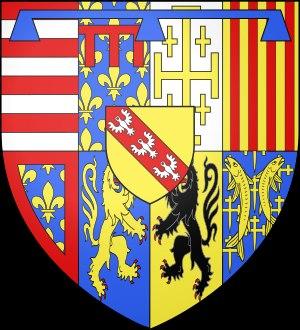
Le comté de Penthièvre est le nom d'un fief breton situé au nord du duché, entre Saint-Malo et Saint-Brieuc. Le duc Alain III de Bretagne donna le comté en apanage à son frère Eudes en 1035, qui forma ainsi une branche cadette de la maison de Bretagne.
Les premiers sires de Mercœur étaient probablement apparentés à Ithier, comte d'Auvergne aux alentours de l'an 800 sous Charlemagne.
Un premier château fut construit à Ancenis en 981 par Guérech, comte de Nantes et duc de Bretagne et son épouse Aremberge pour défendre le comté nantais de celui d'Anjou. Une construction d'importance stratégique de par la situation frontalière d'Ancenis et sa position sur la Loire, axe commercial et de communication déterminant au cours du Moyen Âge. Ce château permettait aussi de défendre le port fluvial datant de l'Antiquité.